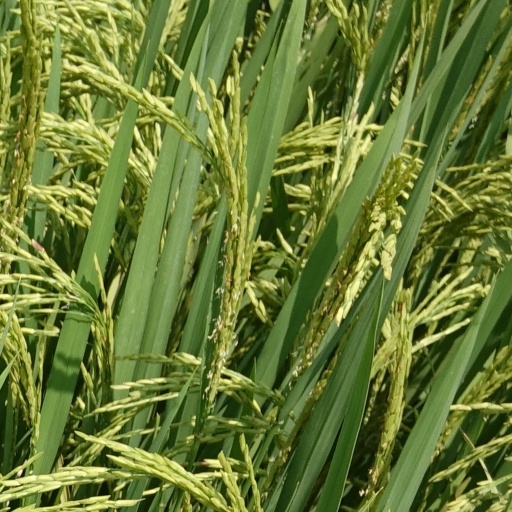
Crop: rice